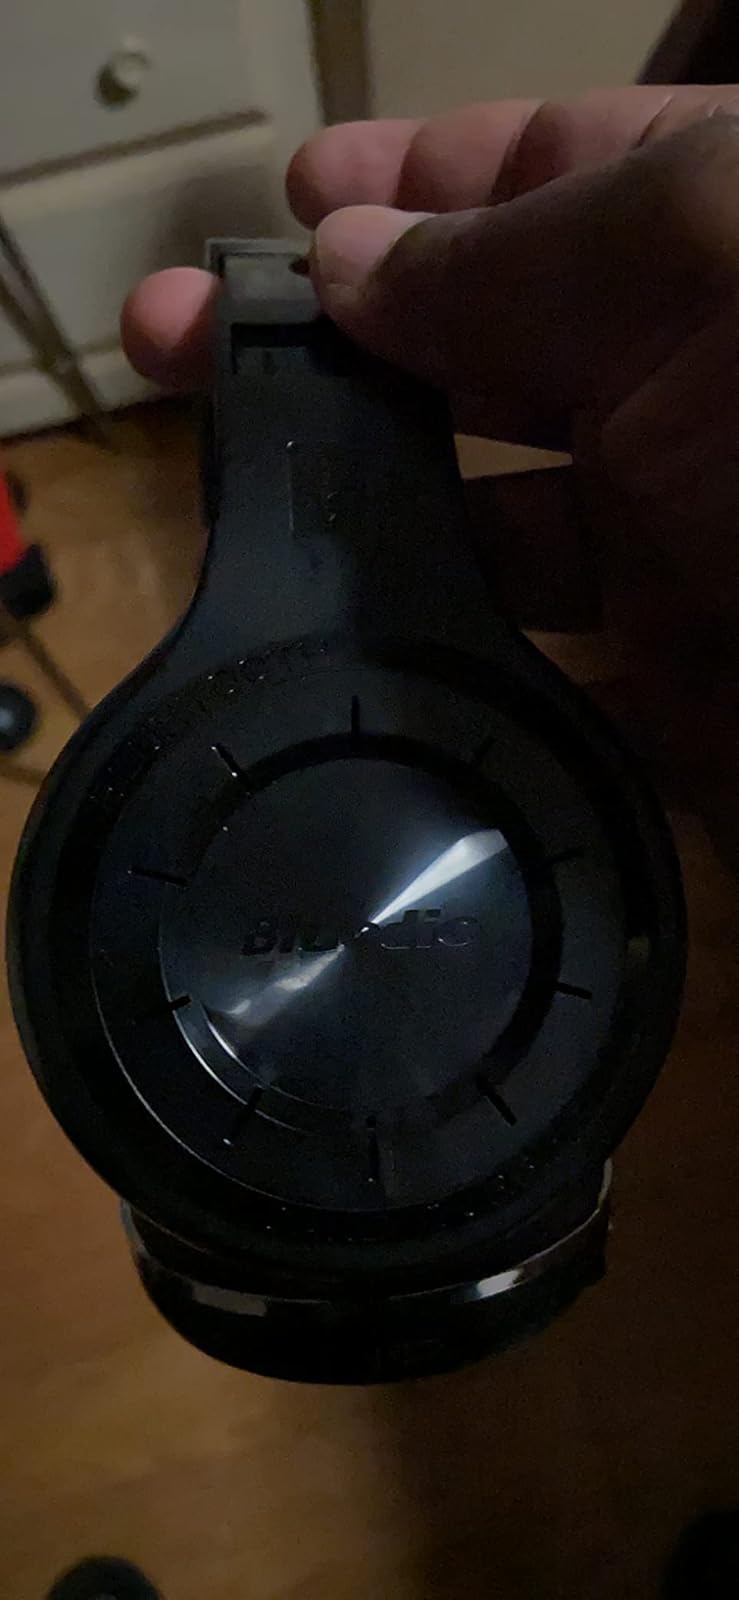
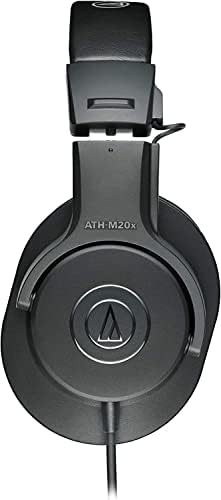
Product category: headphones
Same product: no